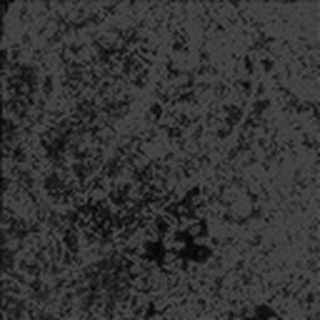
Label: cotton_powdery_mildew